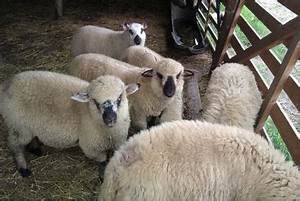
Label: sheep